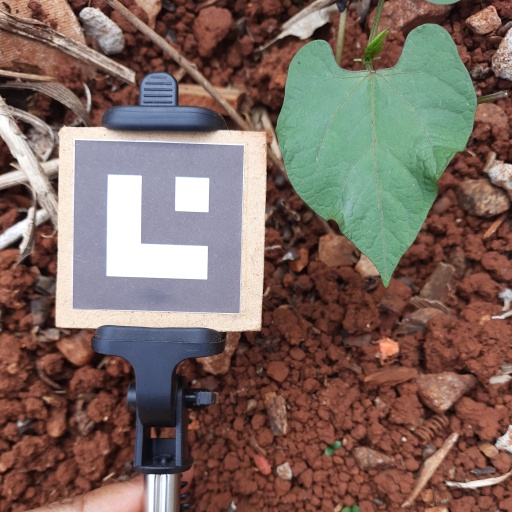
Observations: wavy surface, no eating holes, under cloudy sky